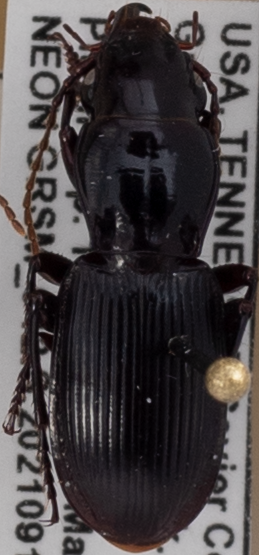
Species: Pterostichus acutipes acutipes
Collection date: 2021-09-14
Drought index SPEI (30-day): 1.442
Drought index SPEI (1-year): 1.28
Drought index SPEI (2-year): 2.09